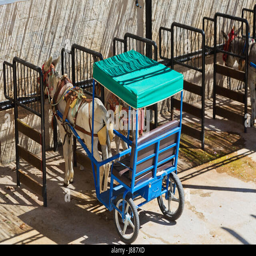
resting donkey harnessed to the cart resting in village .